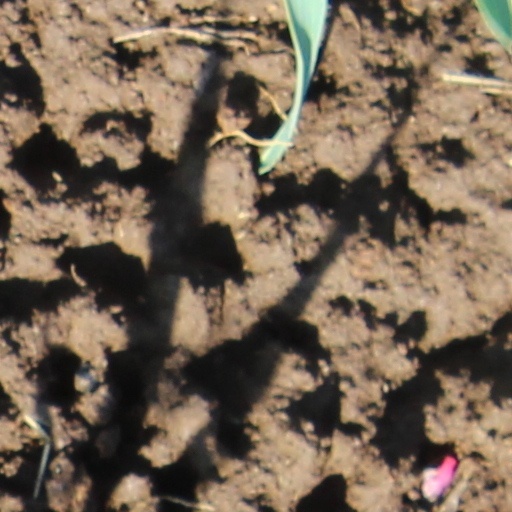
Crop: wheat